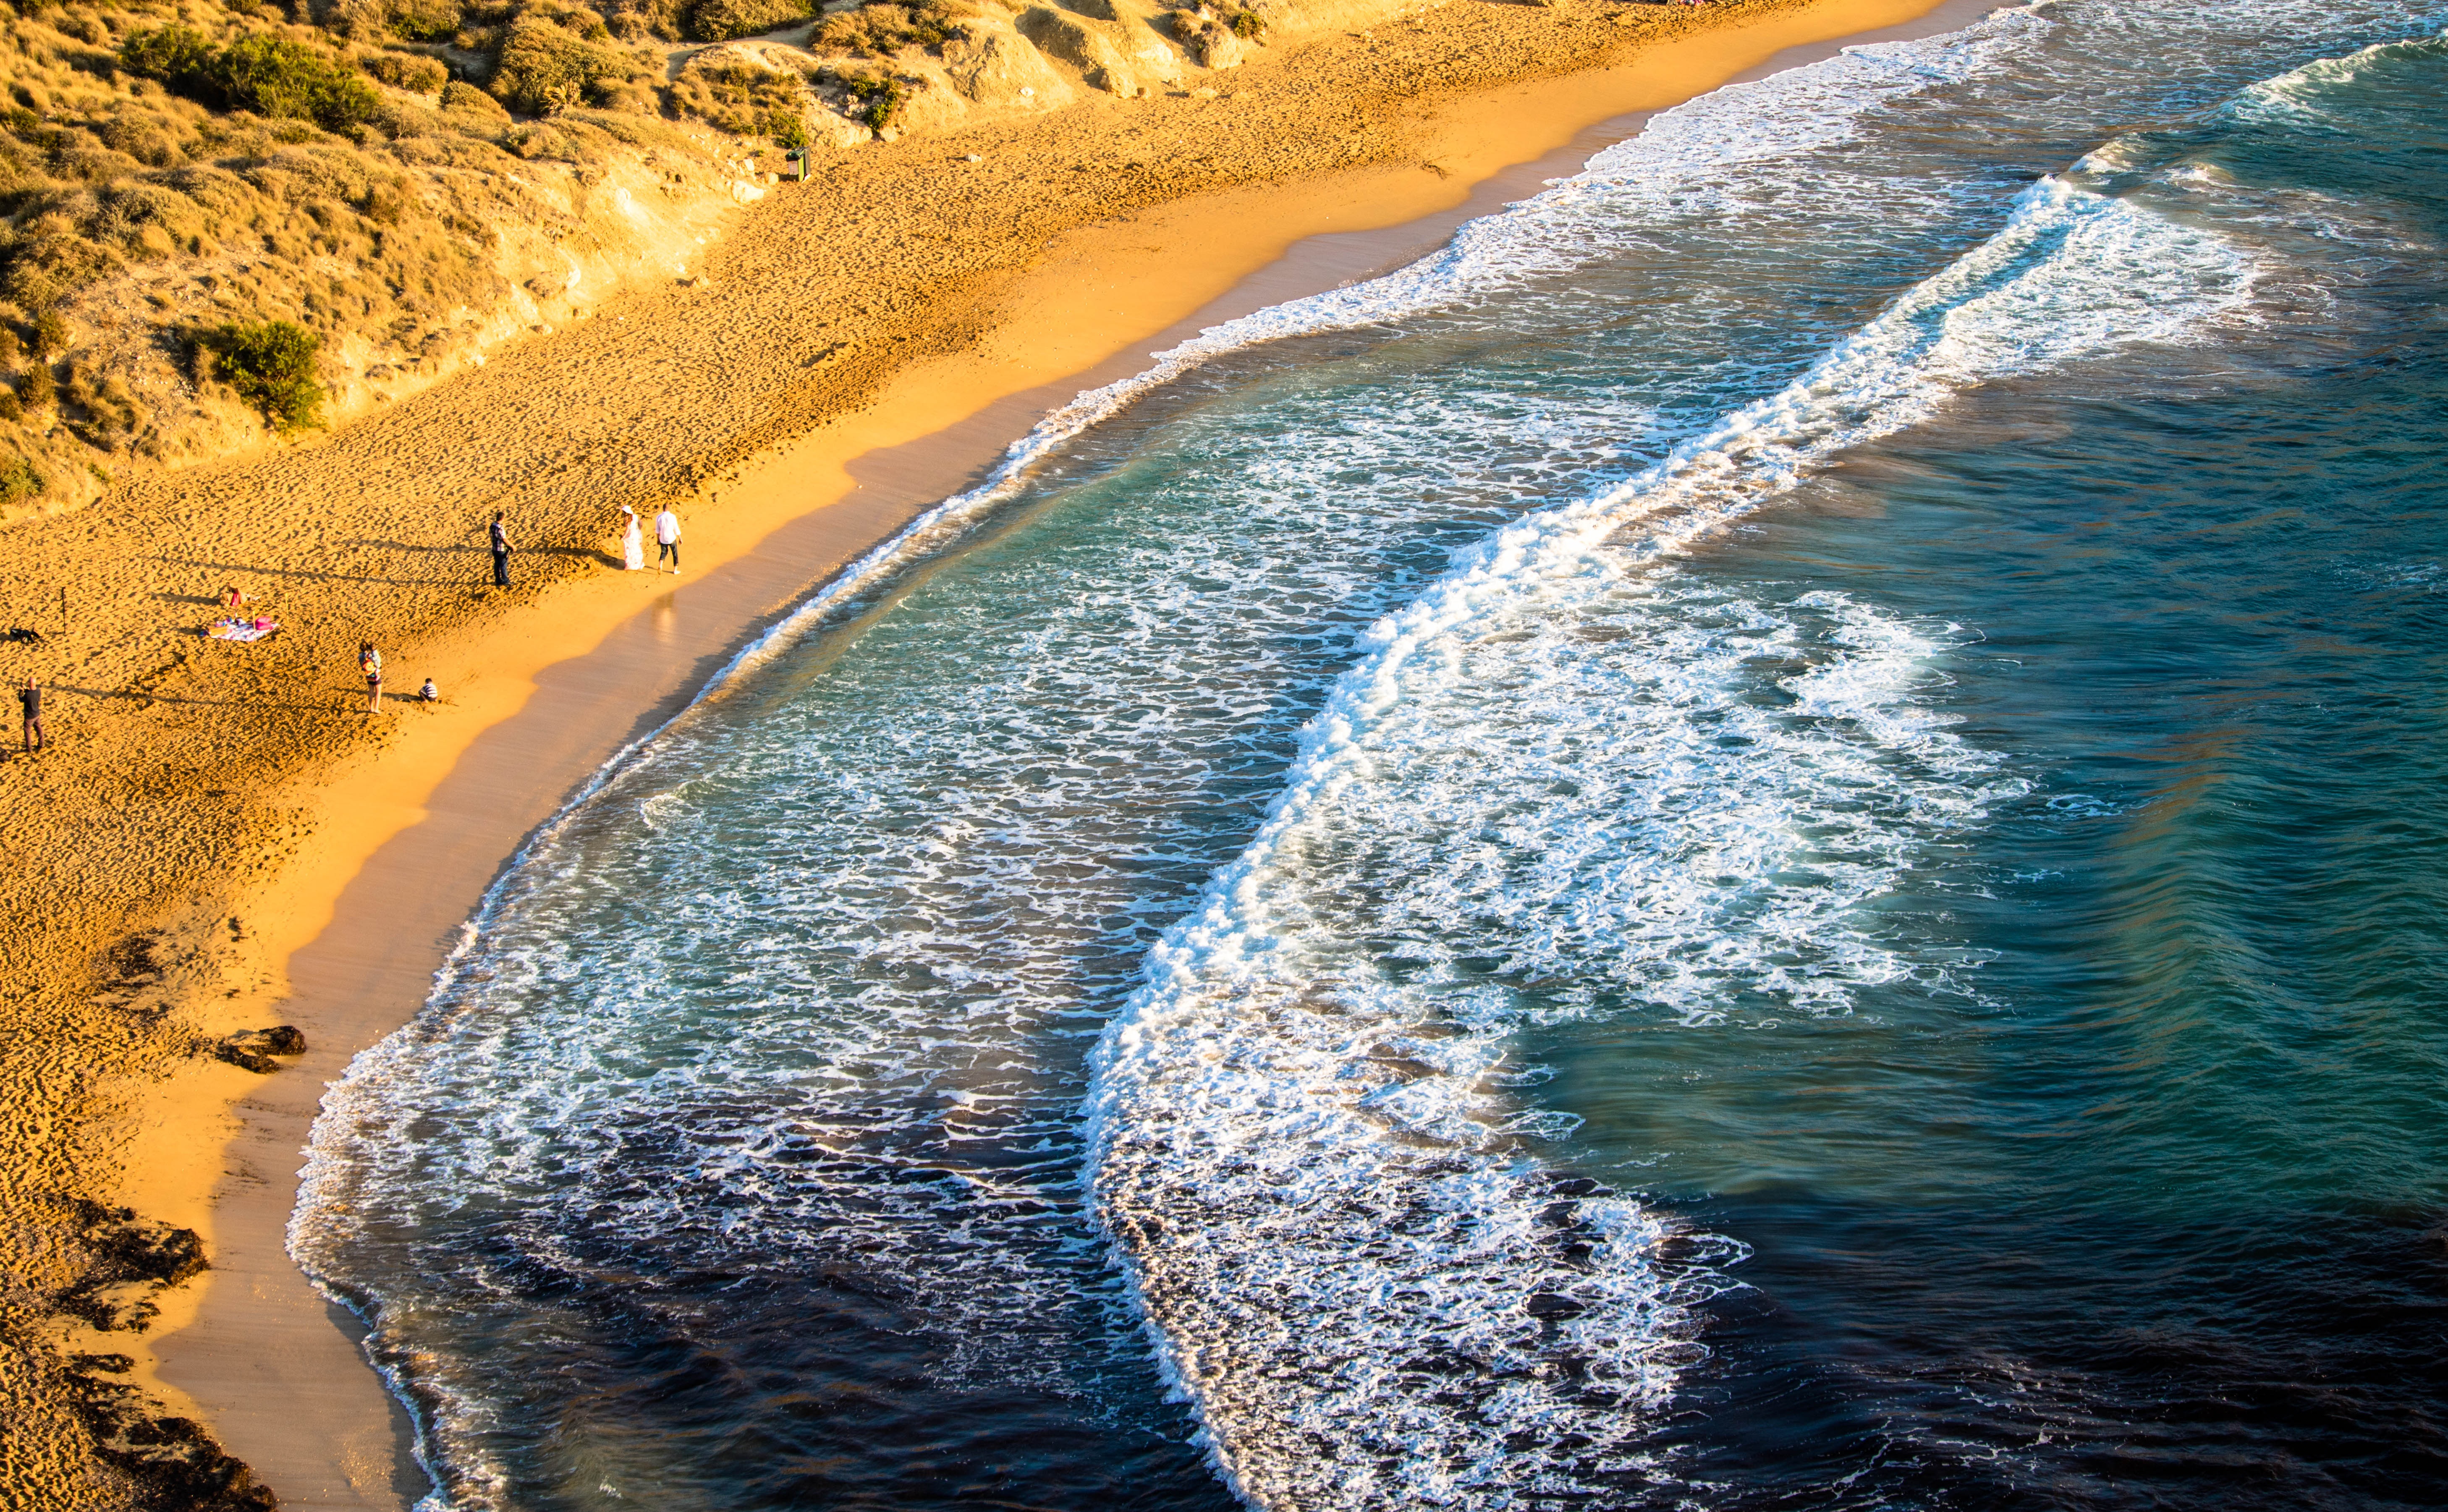
beach, sea, coast, water, nature, rock, ocean, shore, wave, river, summer, coastline, cliff, cove, seascape, bay, terrain, body of water, cape, landform, red sand, wind wave